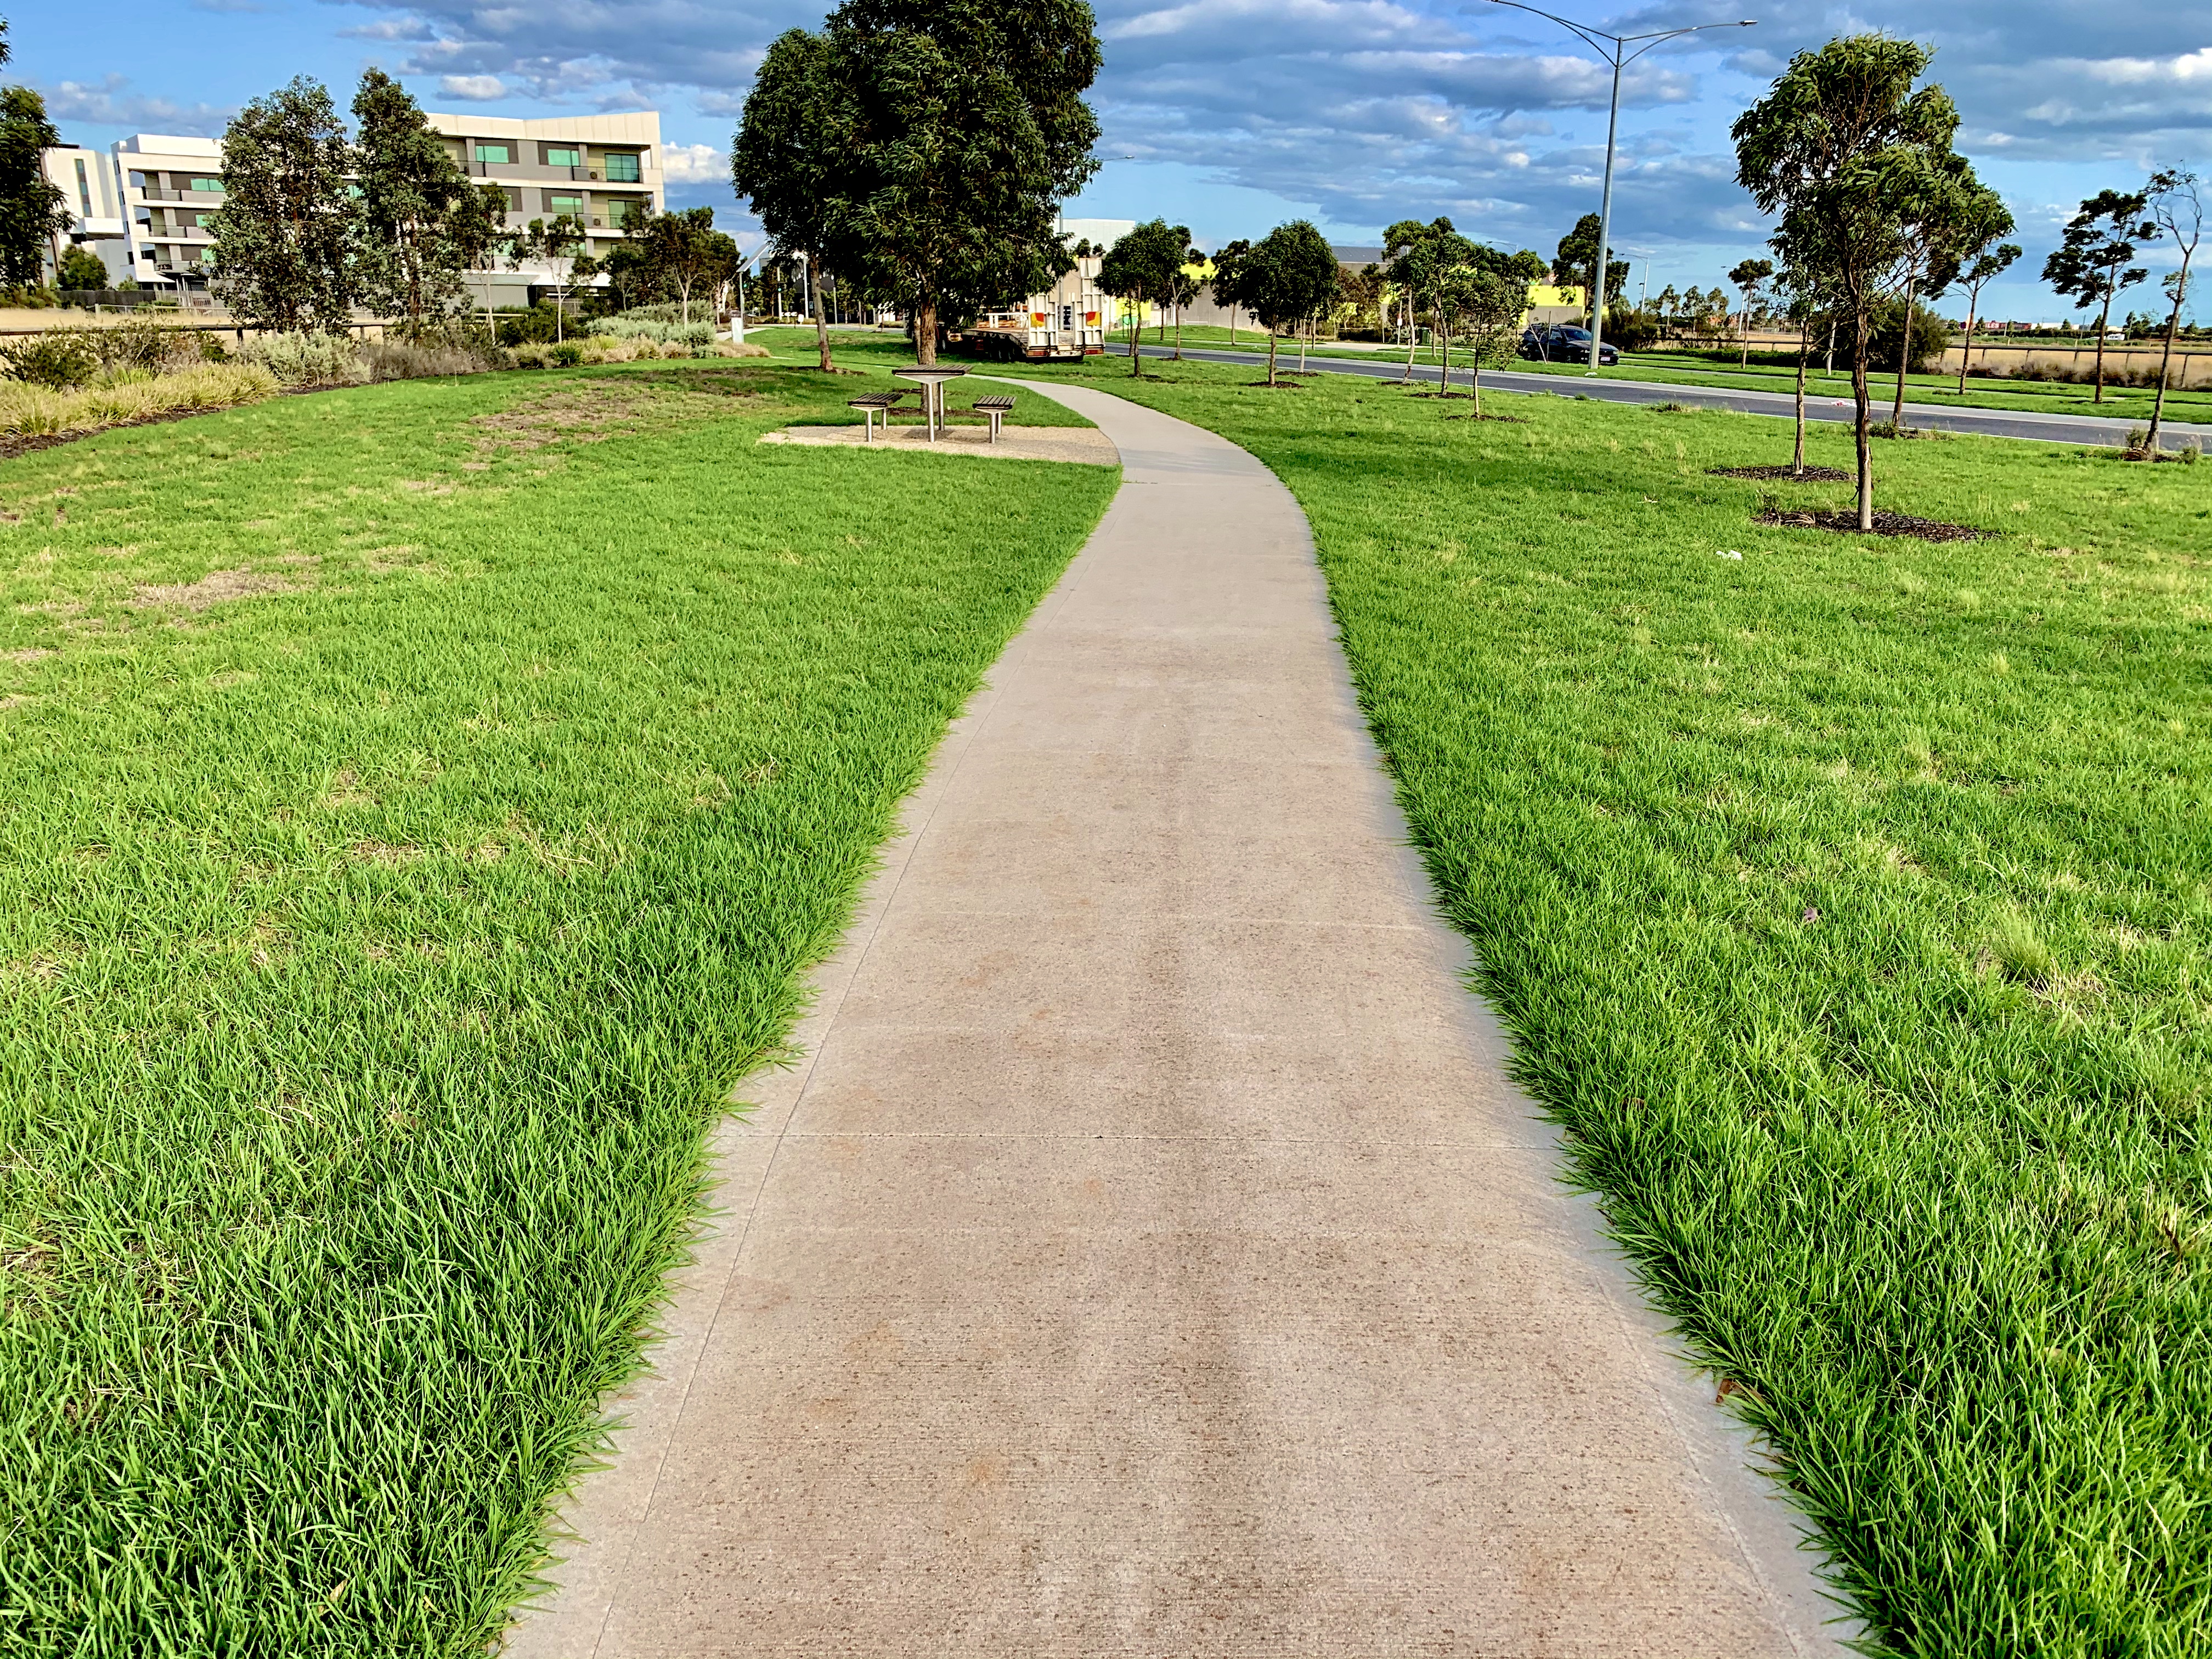
road, grass, green, lawn, grassland, natural landscape, tree, land lot, grass family, sky, path, walkway, plant, meadow, spring, pasture, shadow, rural area, landscape, field, park, landscaping, thoroughfare, trail, shrub, road surface, garden, nonbuilding structure